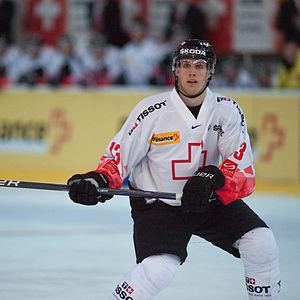
Félicien Du Bois, né le 18 octobre 1983 à La Chaux-de-Fonds, est un joueur professionnel suisse de hockey évoluant au poste de défenseur pour le HC Davos. Il est le frère de Valentin Du Bois